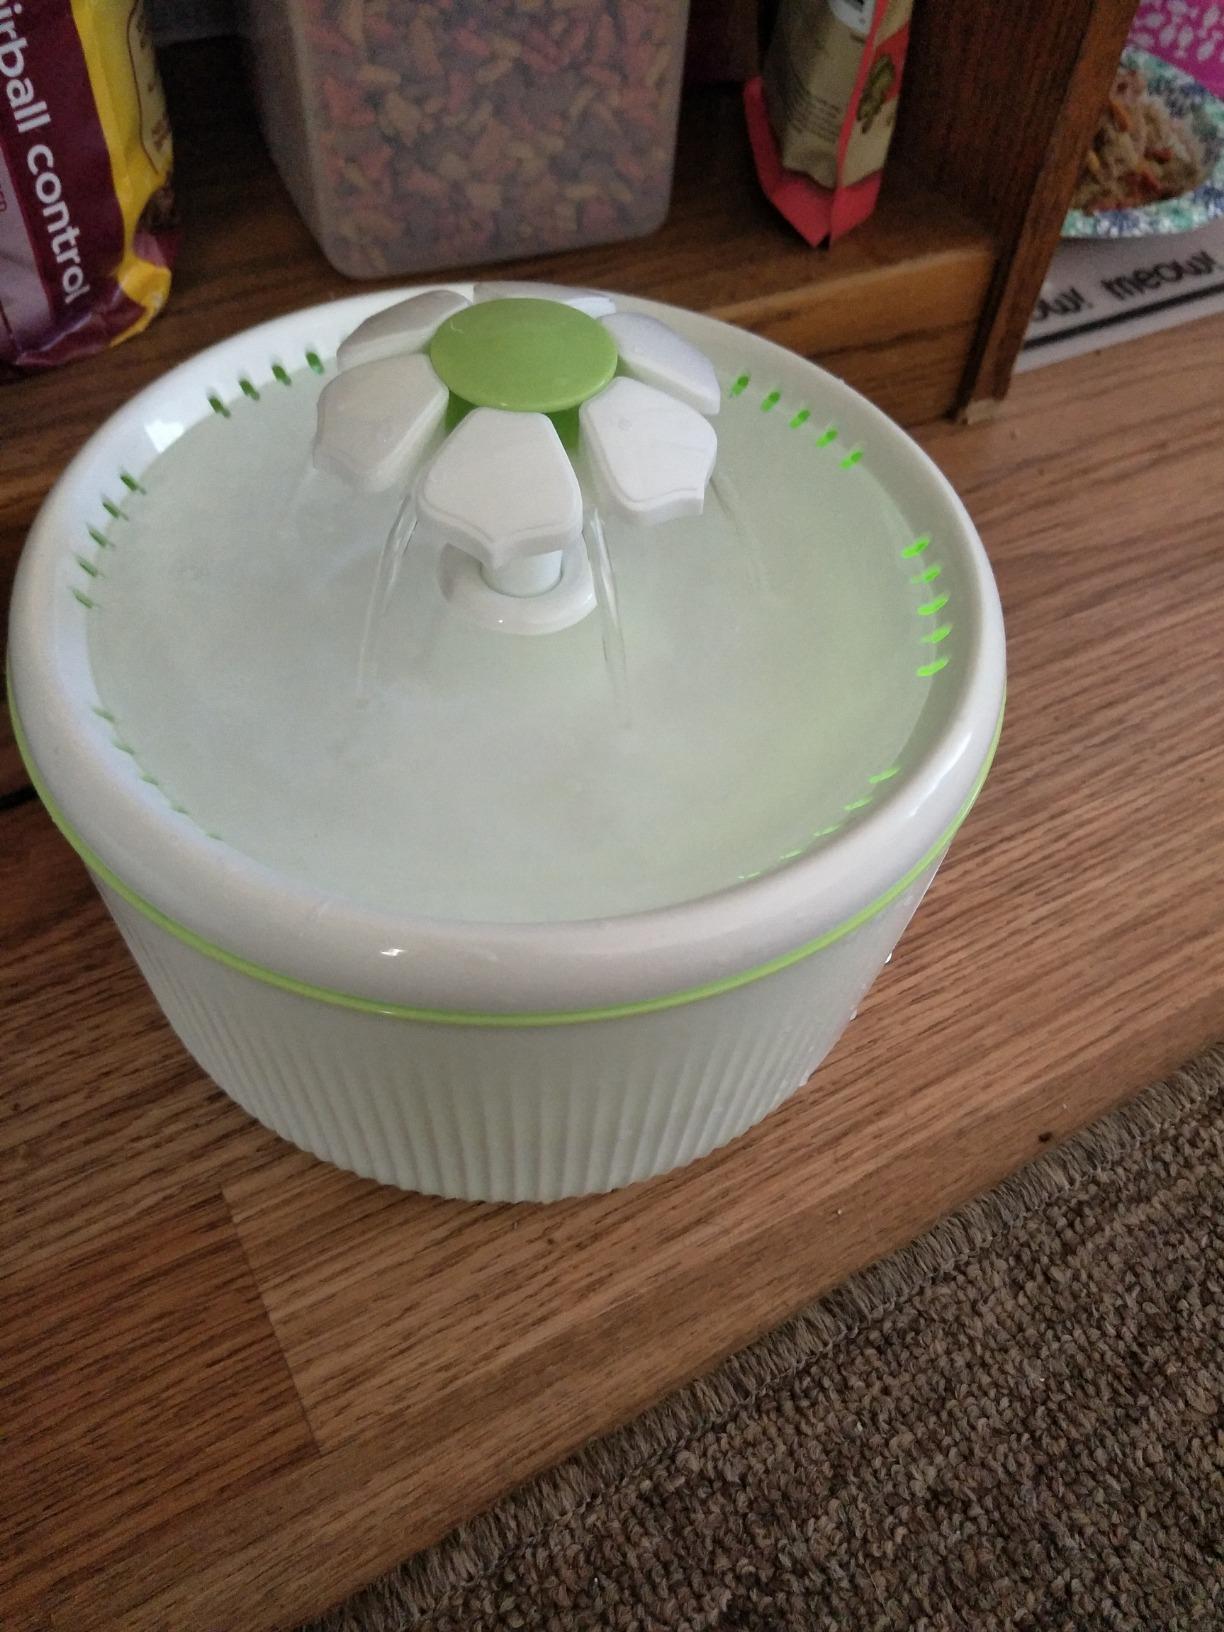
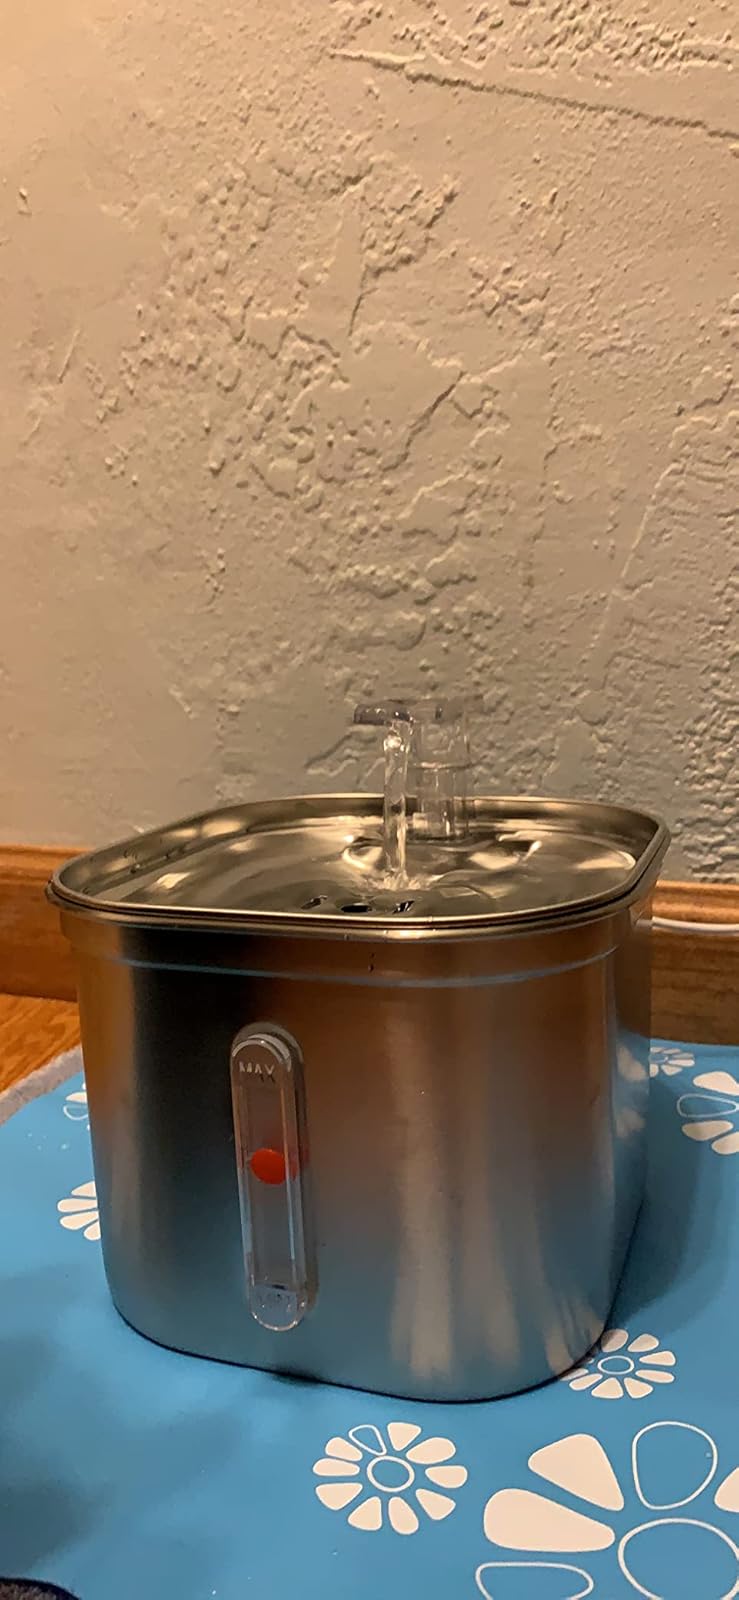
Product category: items_bowl
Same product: no